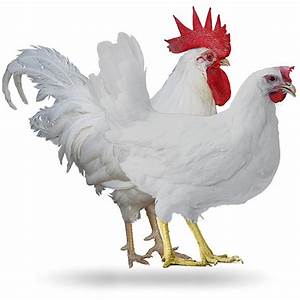
Label: chicken